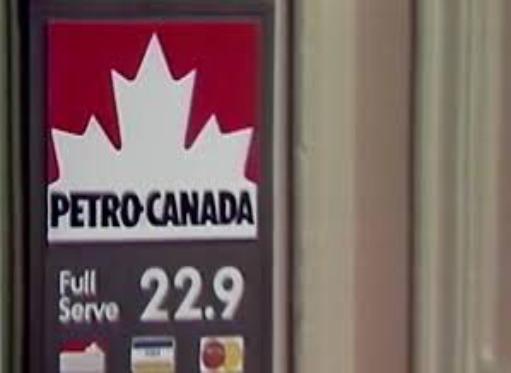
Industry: Transportation